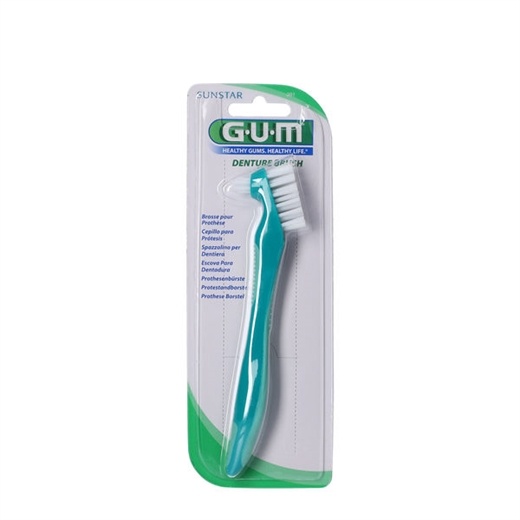
GUM Protesebørste, 1 stk
GUM Protesebørste er en specialudviklet tandbørste med 2 børstehoveder til pleje af tandproteser. Børsten er udformet således, at den kan komme rundt i alle protesens kroge. Et solidt ergonomisk udviklet håndtag gør børsten enkel at bruge, selv for personer med reduceret motorik. Det lille koniske hoved har kraftige og stive hår. Det anvendes til den del af protesen, der er i kontakt med tandkødet og til brug mellem tænderne. Samtidig fjerner den effektivt madrester og bakterier. Det store børstehoved er beregnet til rengøring af protesens sider. Protesebørsten bør anvendes flere gange dagligt, sammen med et proteserensemiddel for at sikre en frisk ånde og et sundt tandkød. Vær opmærksom på at farven på tandbørsten kan variere. Vi kan derfor ikke garantere at farven på den leverede tandbørste svarer til farven på billedet.
Brand: Sunstar Butler
Category: Health & Beauty > Personal Care > Oral Care > Dentures